Cumaripa Reservoir Recreational Park

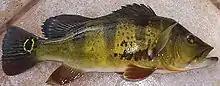
Sport fishing in the Cumaripa Reservoir is primarily based on peacock bass ("Cichla ocellaris").

The Yaracuy River was navigable for small vessels transporting cocoa and copper from the Aroa Mountains’ mines, recognized since 1605, to the Caribbean Sea. It was also a route for smuggling to the Antilles, even under pursuit by the Guipuzcoan Company starting in 1728. The deforestation of extensive jungles in the plains, primarily in lowland forests, produced high-quality timber; fortunately, elevated lands and flood-prone areas were often inaccessible.